Naiwan-Iriguchi (Yōkamachi) Station

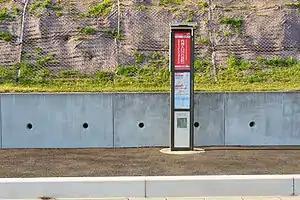

is a JR East bus rapid transit line station.